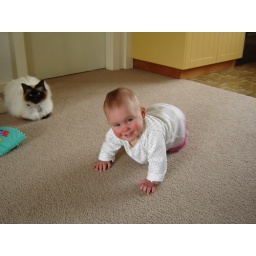
I'm a little rocket ship now, keep mum and dad running around shifting things and closing doors.